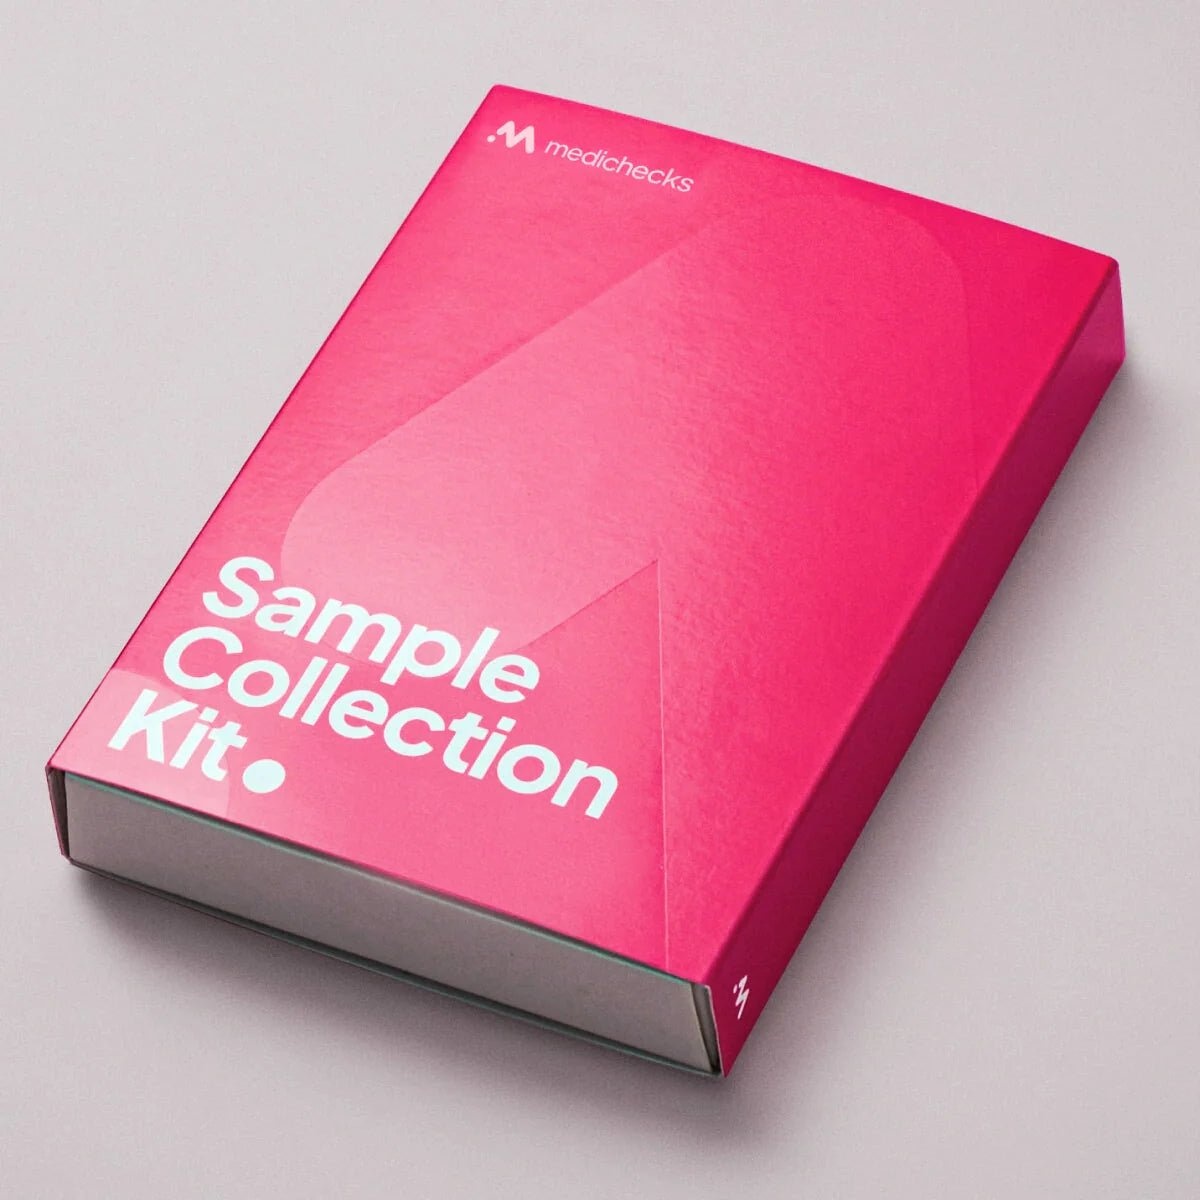
PSA Blood Test
Measure your level of prostate-specific antigen (PSA) — a marker for prostate cancer — with this home blood test. PSA is a protein made by healthy cells in the prostate gland, which is located below the bladder in men. As you get older, your prostate increases in size, and it’s normal for your PSA level to gradually increase over time. However, prostate cancer can also cause PSA levels to increase, so measuring your PSA level can be a useful screening tool. Is it for me? Are you over 50, over 45 and of black ethnicity, or do you have strong family history of prostate cancer? Perhaps you’d like to track your PSA level over time to check for changes. Our PSA Blood Test can detect if you have a raised PSA level, which can help detect prostate cancer and let you take early action. PSA (Prostate Specific Antigen) Blood Test, from our experts to you. What is PSA and is it linked to prostate cancer? PSA or prostate specific antigen is a protein made by healthy cells in the prostate — a small gland that sits below the bladder in males. As you get older, your prostate gets bigger, and it’s normal to see your PSA level gradually increase over time. However, prostate cancer can also cause PSA levels to increase, so measuring PSA can be a useful screening tool. What can I learn from a PSA Blood Test? Our at-home test measures your PSA level to see if it’s raised. A PSA Blood Test can help pick up prostate cancer before symptoms develop, and may detect a fast-growing cancer at an early stage when treatment is more likely to be effective. Regular testing can be useful if you’re at increased risk, such as if you have a family history of the condition. And if you’ve already been diagnosed with prostate cancer, you can monitor your level with regular PSA tests. What if my PSA level is raised? If your PSA level is raised, it doesn’t necessarily mean you have prostate cancer. There are many other reasons why you may have a raised PSA level (find out more in the limitations of the test section). A PSA blood test is just a first step, and if your result is only slightly raised, your doctor may suggest repeating the test in a few weeks. If your PSA level is repeatedly raised, or if you have other signs and symptoms of prostate cancer, such as needing to urinate more often, you may be referred to a specialist for further tests. Not all prostate cancer is aggressive and, in some cases, might not need treatment. Limitations of the test Around three quarters of men with a raised PSA level don’t have prostate cancer. This is known as a false positive result, and it can lead to unnecessary worry and investigations. This test might also miss prostate cancer. This is rarer, but it can be harmful if a fast-growing cancer is missed. There are other pros and cons to PSA testing. And you can find out more in our guide on whether you should take a PSA test. Taking certain drugs that reduce the size of the prostate, such as finasteride or dutasteride, can falsely lower PSA levels. Please let us know if you're taking this sort of medication. What's Included? Prostate PSA - Total Prostate Specific Antigen (PSA) is a protein which is released into the blood by the prostate gland. Prostate cancer can raise PSA levels but a PSA test in isolation is not to be relied upon to diagnose prostate cancer, as levels can be raised in benign prostate disorders (a false positive). There is also the potential for PSA levels to be normal despite the presence of prostate cancer, this is called a false negative. How to prepare for your test Prepare for your PSA (Prostate Specific Antigen) Blood Test by following these instructions. Avoid heavy exercise for 48 hours beforehand. Please avoid ejaculating for 48 hours prior to this test. Do not take biotin supplements for two days before this test, discuss this with your doctor if it is prescribed. FAQ What Are The Symptoms Of Prostate Cancer? In the early stages, prostate cancer doesn’t usually have any signs or symptoms. But as it grows and develops, it usually begins to press against the urethra, changing the way you urinate, and causing symptoms like a weak flow and needing to urinate more often (especially at night). However, these symptoms aren’t always a sign of cancer and it’s best to talk to your GP about any new symptoms. What Is A Normal PSA Level? There is no one PSA level that’s considered normal. However, PSA level thresholds differ with age. The table below, based on figures from NICE guidance, applies to patients with possible symptoms of prostate cancer, and is given as a guide. You may be referred to a specialist if your PSA level corresponds with these figures. But your GP will take many other factors into account (such as any symptoms you may have and examination results) before referring you. Age PSA level 40-49 >2.5ng/ml 50-59 >3.5ng/ml 60-69 >4.5ng/ml 70-70 >6.5ng/ml What Causes A High PSA Level? Prostate cancer is only one of several causes of raised PSA levels. And many of these other causes are benign and treatable. They include urinary tract infections (UTIs), or even recent ejaculation and some forms of exercise. Find out more about causes of raised PSA levels. How Can I Reduce My PSA Level? If your PSA level is raised, you may be wondering how you can reduce your level. But it’s perhaps more important to consider how you can reduce your overall risk of prostate cancer. Many risk factors are fixed, such as age, ethnicity, and having a family history of the disease. However, lifestyle factors like having a healthy diet and taking regular exercise may help to reduce your risk. And maintaining a healthy weight may also reduce your risk of developing advanced forms of prostate cancer. Can I Take A PSA Test At Home? Yes, you can check your PSA level at home with our PSA home test kit. We’ll send you everything you need, including a pre-paid return envelope. Our PSA home test includes a full lab analysis of your blood sample. You can access your results on your MyMedichecks dashboard, alongside doctor’s advice and any next steps. Risk factors for prostate cancer Some men are at higher risk of developing prostate cancer than others. The risk is higher if you’re over 50, over 45 and of black ethnicity, or if you have a family history of prostate cancer. Some lifestyle factors are also likely to increase your risk, such as being overweight and eating a poor diet, especially one that’s low in vegetables and high in processed meats and saturated fats. Learn more about your risk of prostate cancer . Trans women, non-binary people, and PSA Both trans women and non-binary people who were assigned male at birth have a prostate, even after gender-affirming surgery, so it’s still possible to get prostate cancer. Your risk will vary depending on whether you’ve had treatment that affects your testosterone levels. Testosterone-lowering therapy and gender-affirming surgery can slightly reduce your risk of prostate cancer compared to cis men, but they can also falsely lower your PSA level. So, it's important that these factors are considered when a doctor interprets your result. Find out more about measuring PSA if you’re a trans woman or non-binary.
Brand: Longevity Box
Category: Health & Beauty > Health Care > Medical Tests